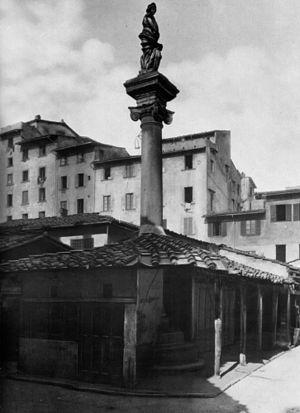
Le terme italien Risanamento définit, à Florence, la période du réaménagement urbanistique de la ville de Florence opéré entre 1865 et 1895.
La Colonne de l'Abondance est une colonne monumentale située Piazza della Repubblica, à Florence, en Toscane.
Le Mercato Vecchio était une zone de Florence qui fut démolie, en même temps que le vieux ghetto juif, entre 1885 et 1895, pour la création de la nouvelle Piazza della Repubblica, au moment du grand réaménagement urbanistique de la ville au XIXᵉ siècle appelé Risanamento.